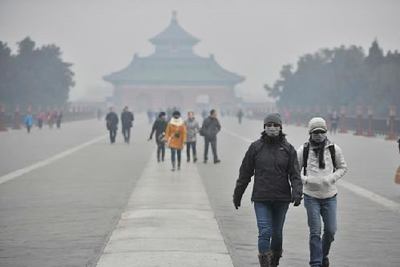
Weather: foggy or hazy